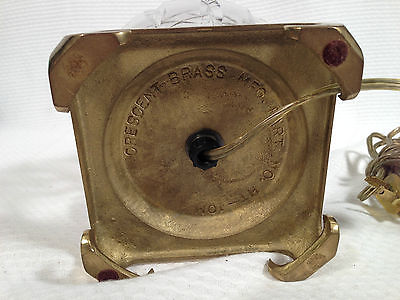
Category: lamp